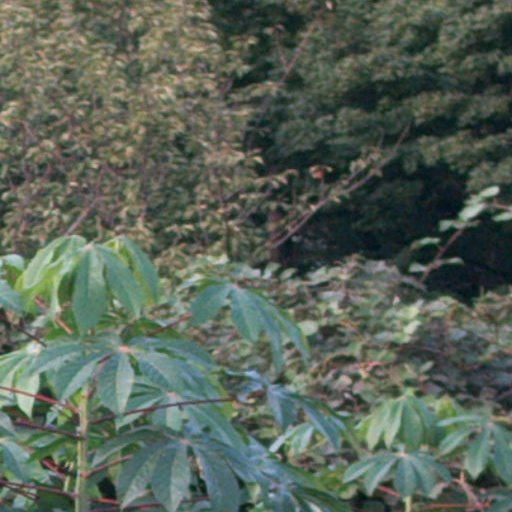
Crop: cassava